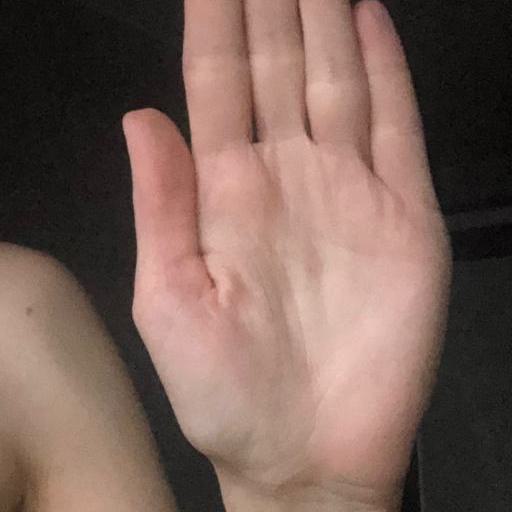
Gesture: stop